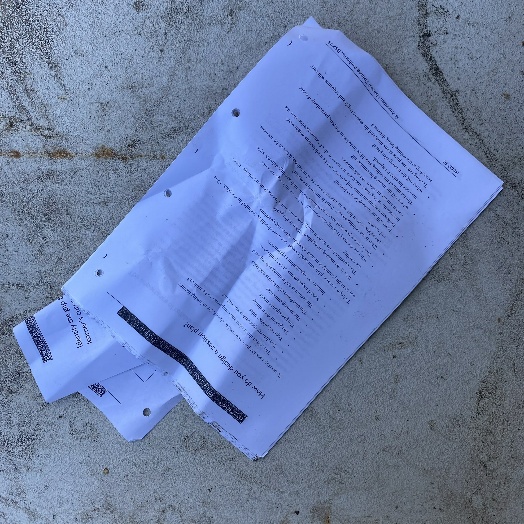
Label: Paper